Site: brandenburg
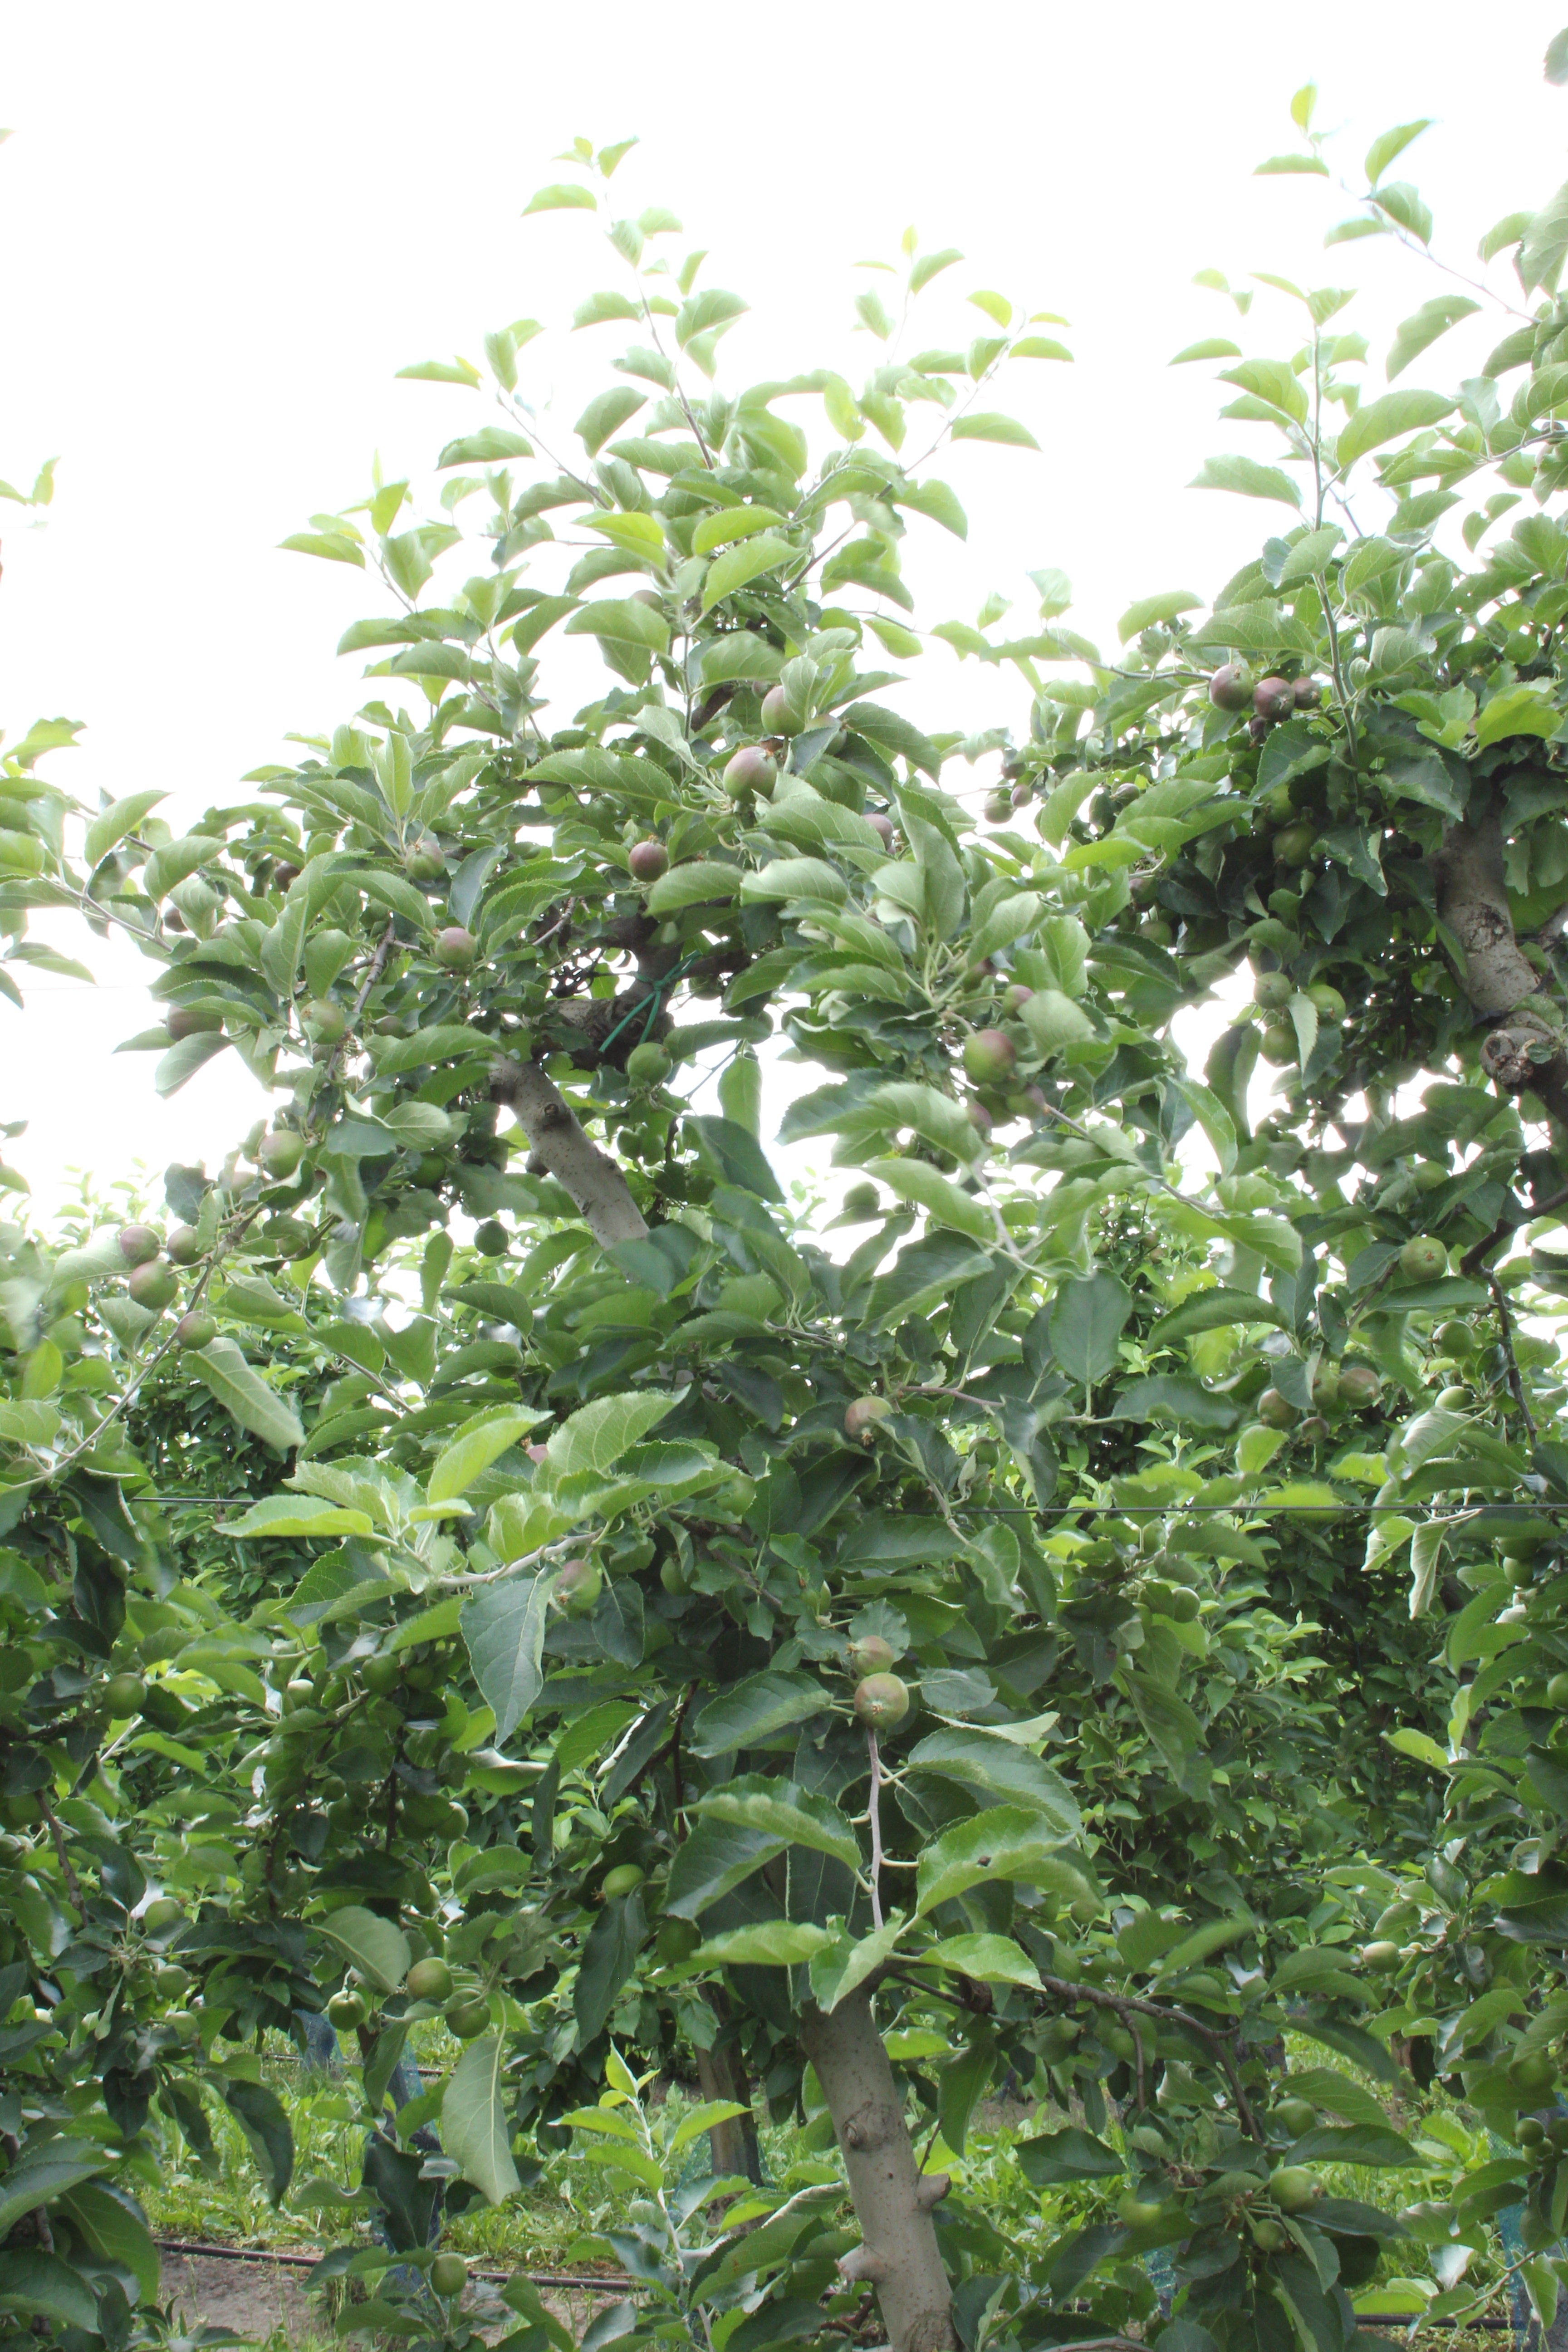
Growth stage (BBCH 73): Development of fruit